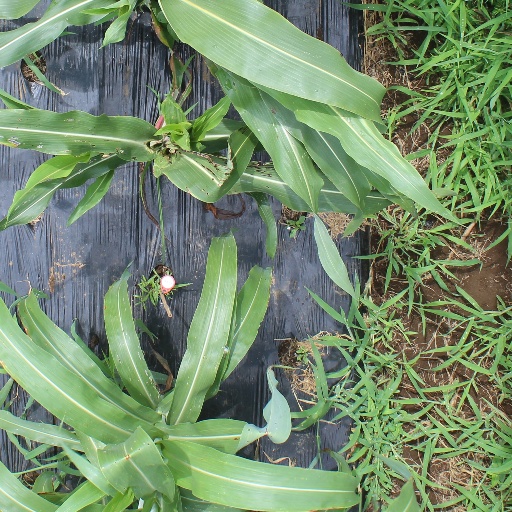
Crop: sorghum